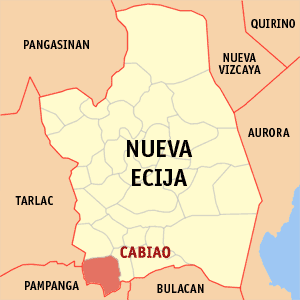
Cabiao est une localité de la province de Nueva Ecija, aux Philippines. En 2015, elle compte 79 007 habitants.